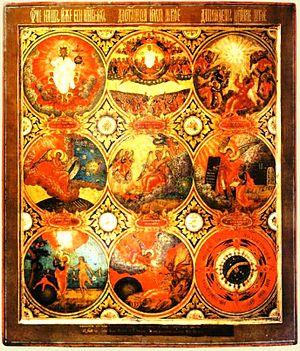
Le Notre Père est une prière chrétienne à Dieu considéré comme le père des hommes. Il s'agit de la prière la plus répandue parmi les chrétiens, car, d'après le Nouveau Testament, elle a été enseignée par Jésus lui-même à ses apôtres.